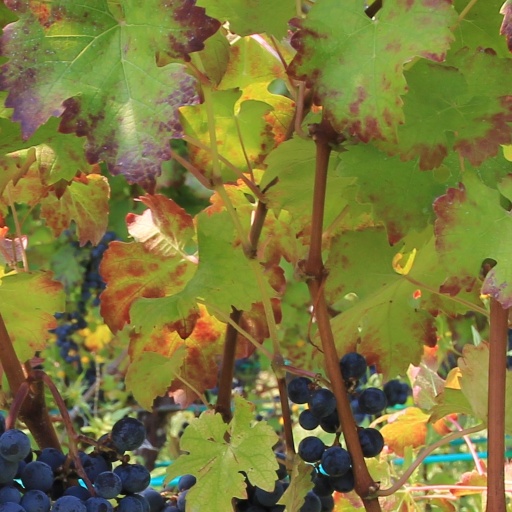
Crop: grape